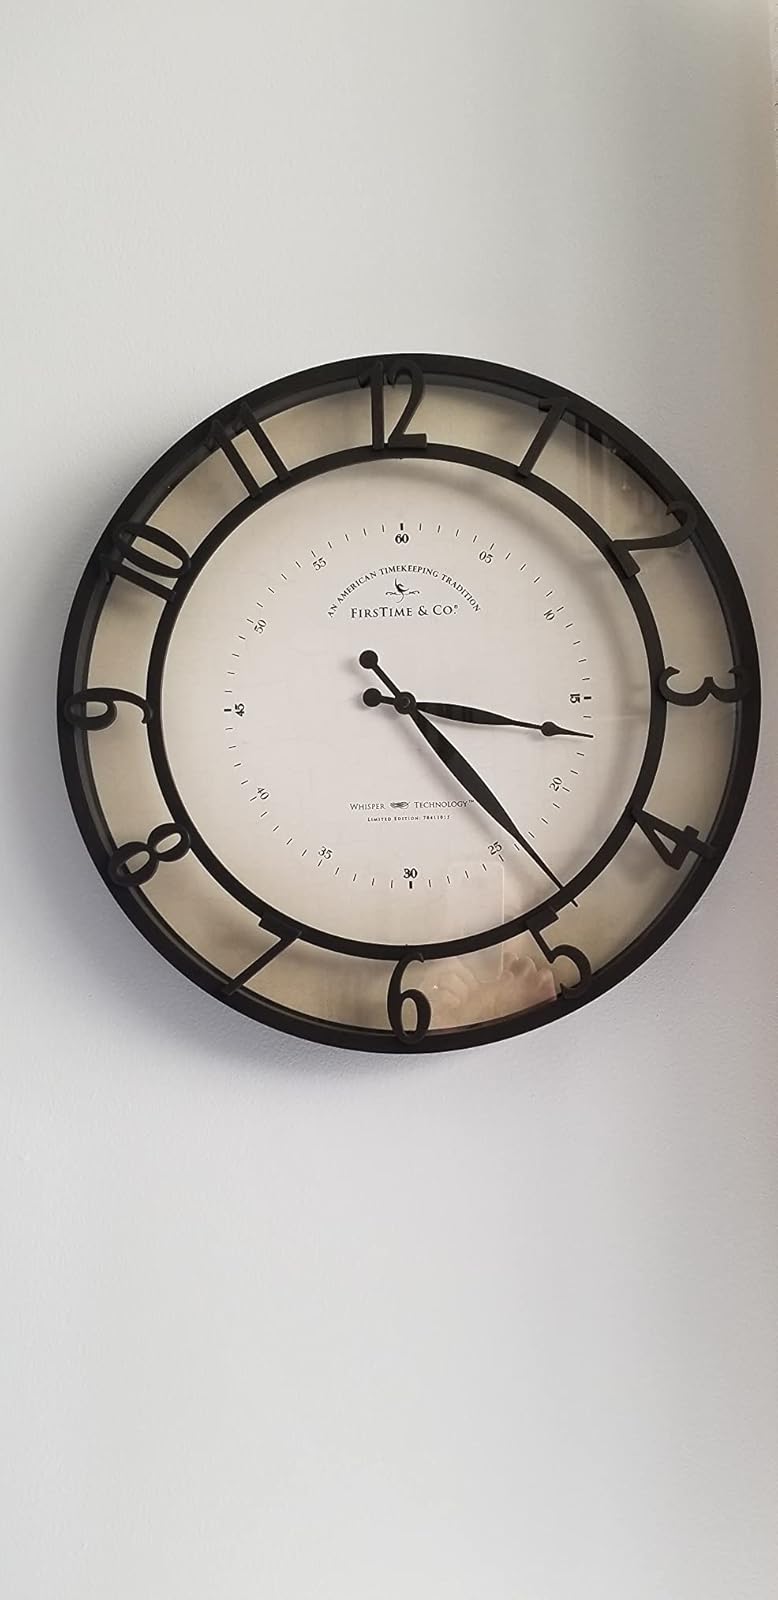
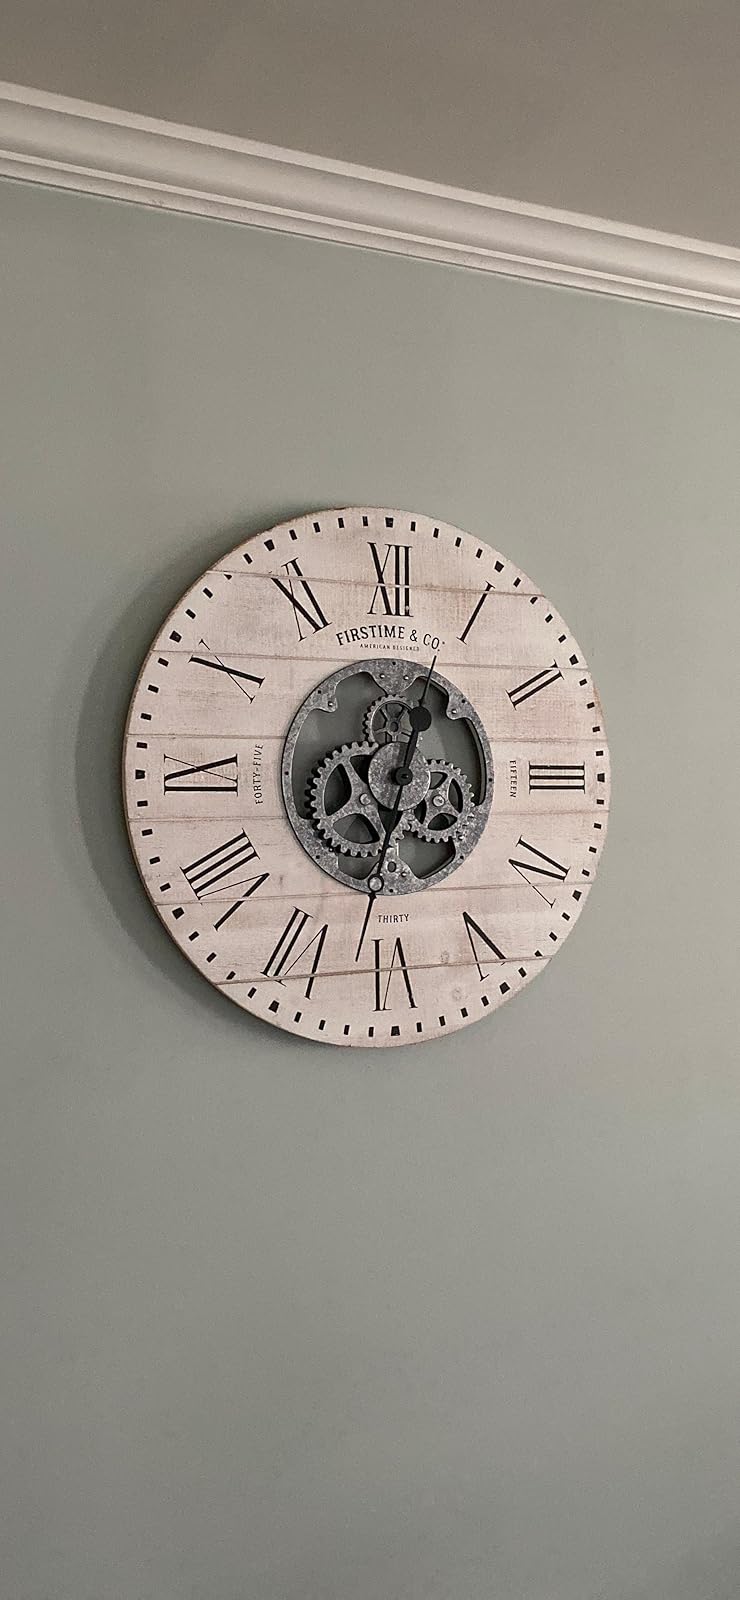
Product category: clock
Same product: no